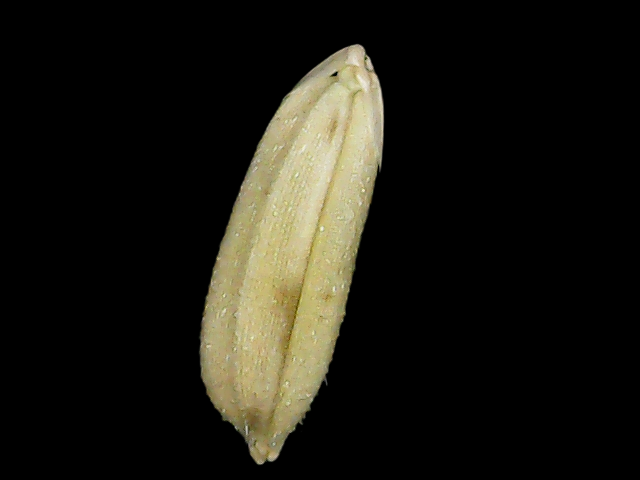
Rice variety: Bd30